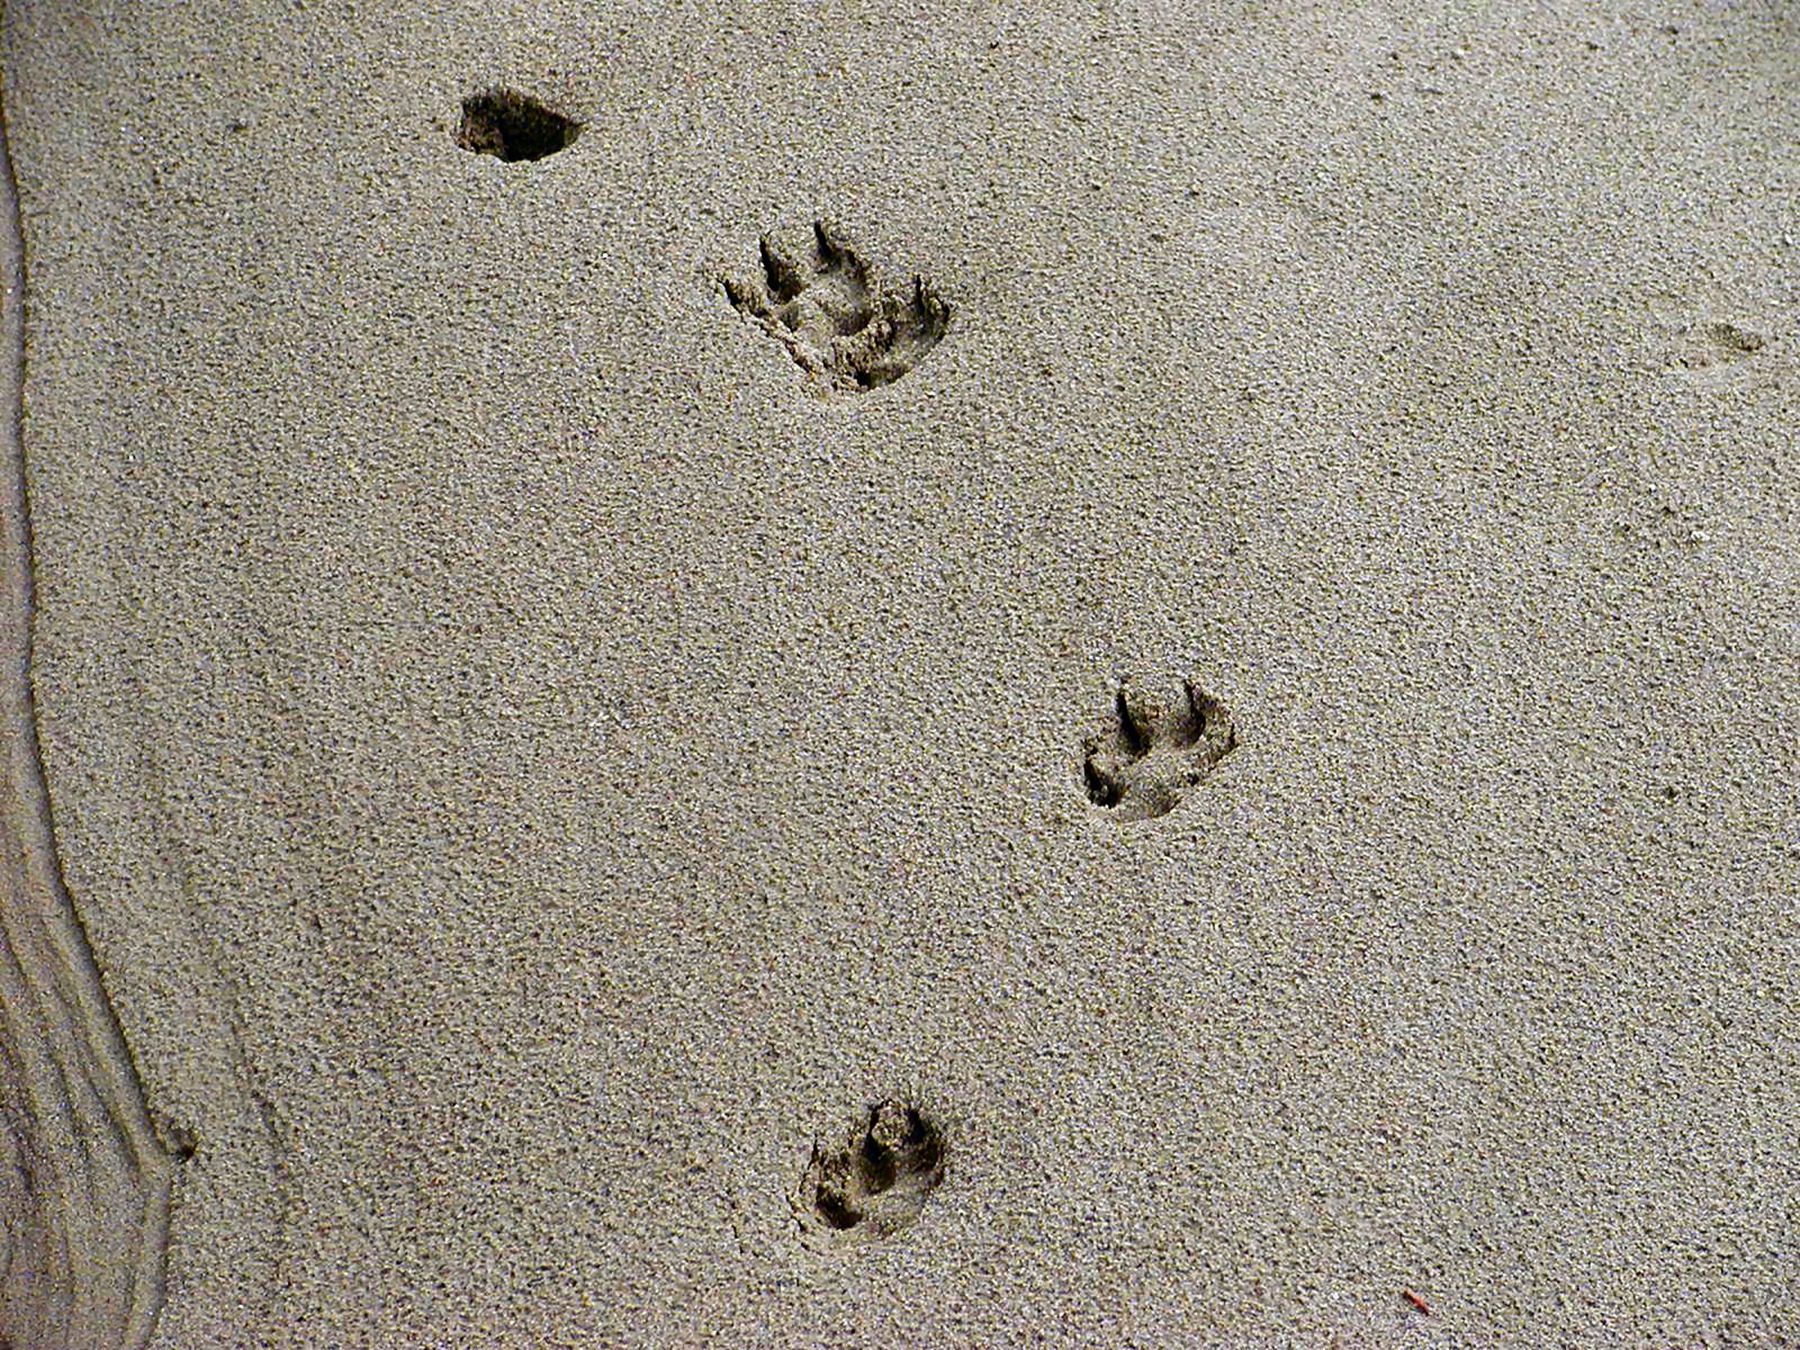
nature, outdoor, sand, outline, wood, track, trail, floor, footprint, animal, walk, wildlife, wild, pattern, print, foot, set, material, river bed, circle, trace, tracks, paw, shape, toe, imprint, veterinary, flooring, road surface